Culture of Cornwall

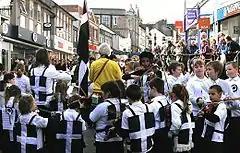
Celebrating Saint Piran's Day

Ecclesiastical architecture of Cornwall and Devon typically differs from that of the rest of southern England: most medieval churches in the larger parishes were rebuilt in the later medieval period with one or two aisles and a western tower, the aisles being the same width as the nave and the piers of the arcades being of one of a few standard types; the former monastery church at St Germans demonstrates these features over several periods as the former seat of the bishop of Cornwall. Wagon roofs often survive in these churches. The typical tower is of three stages, often with buttresses set back from the angles.